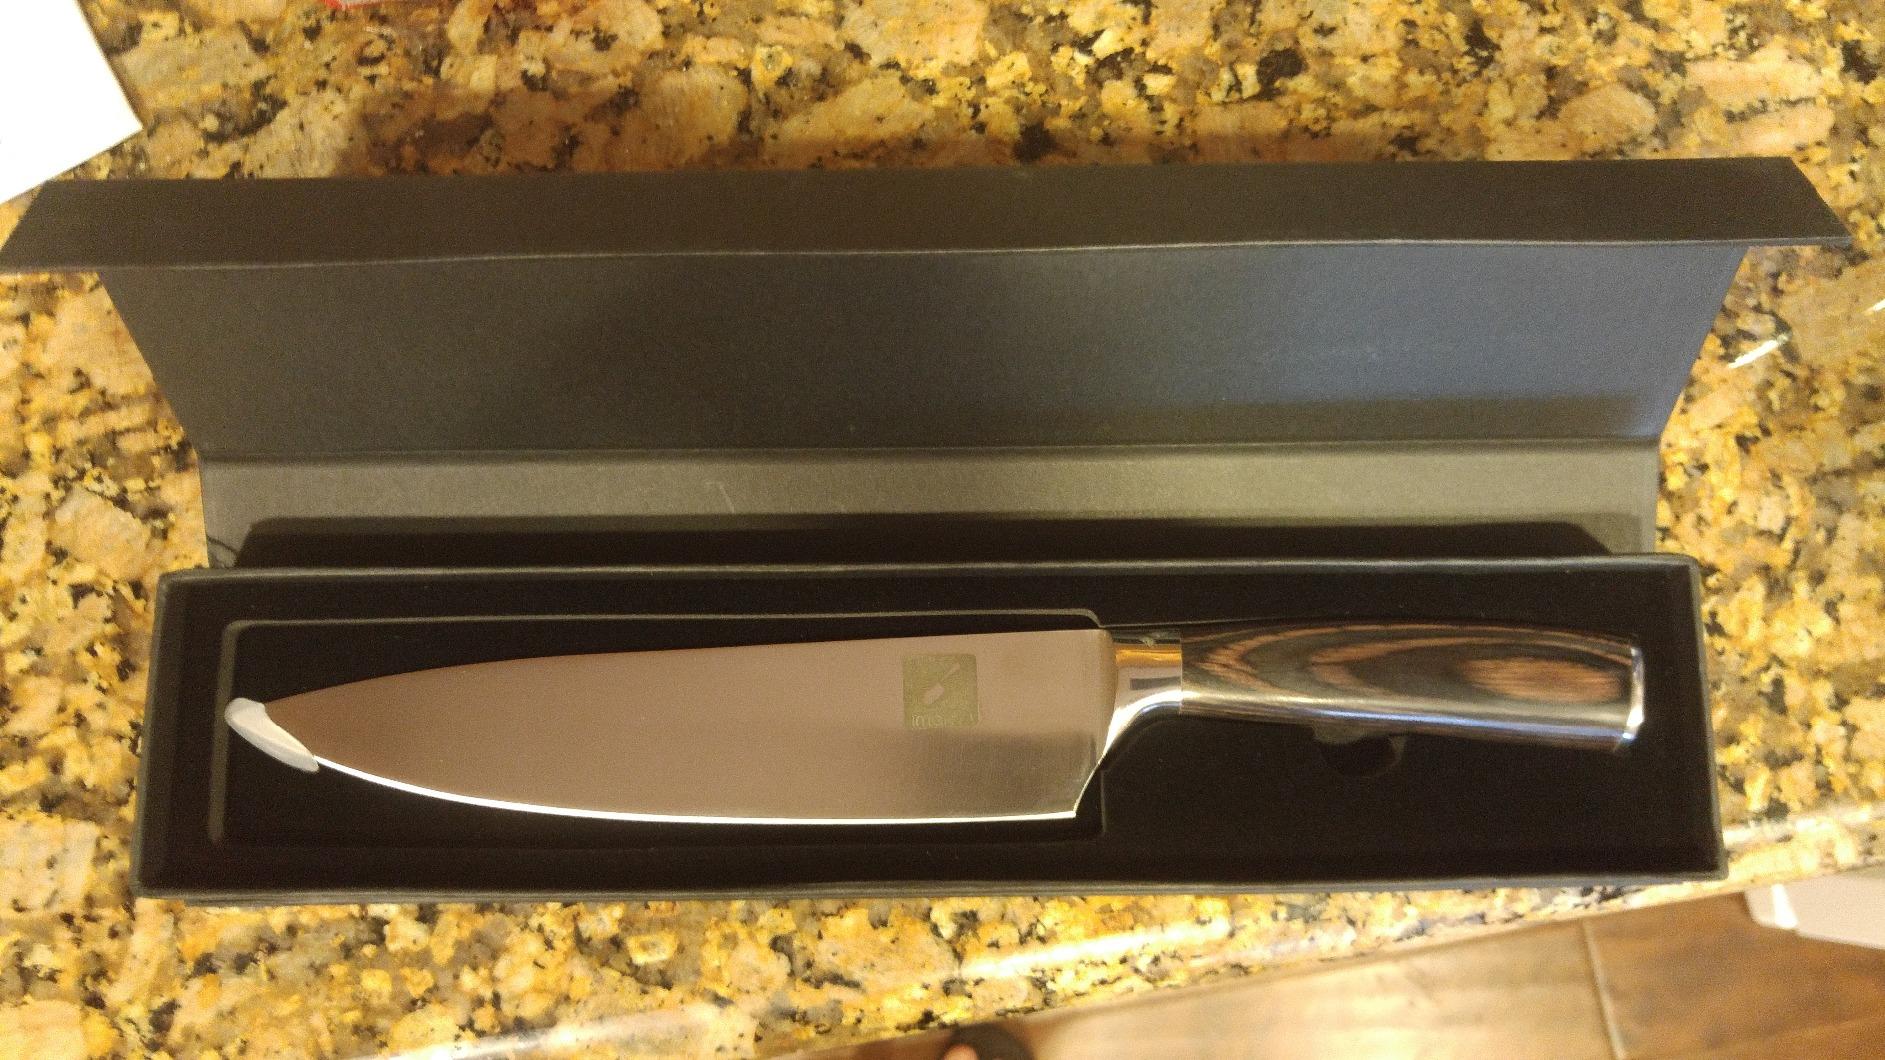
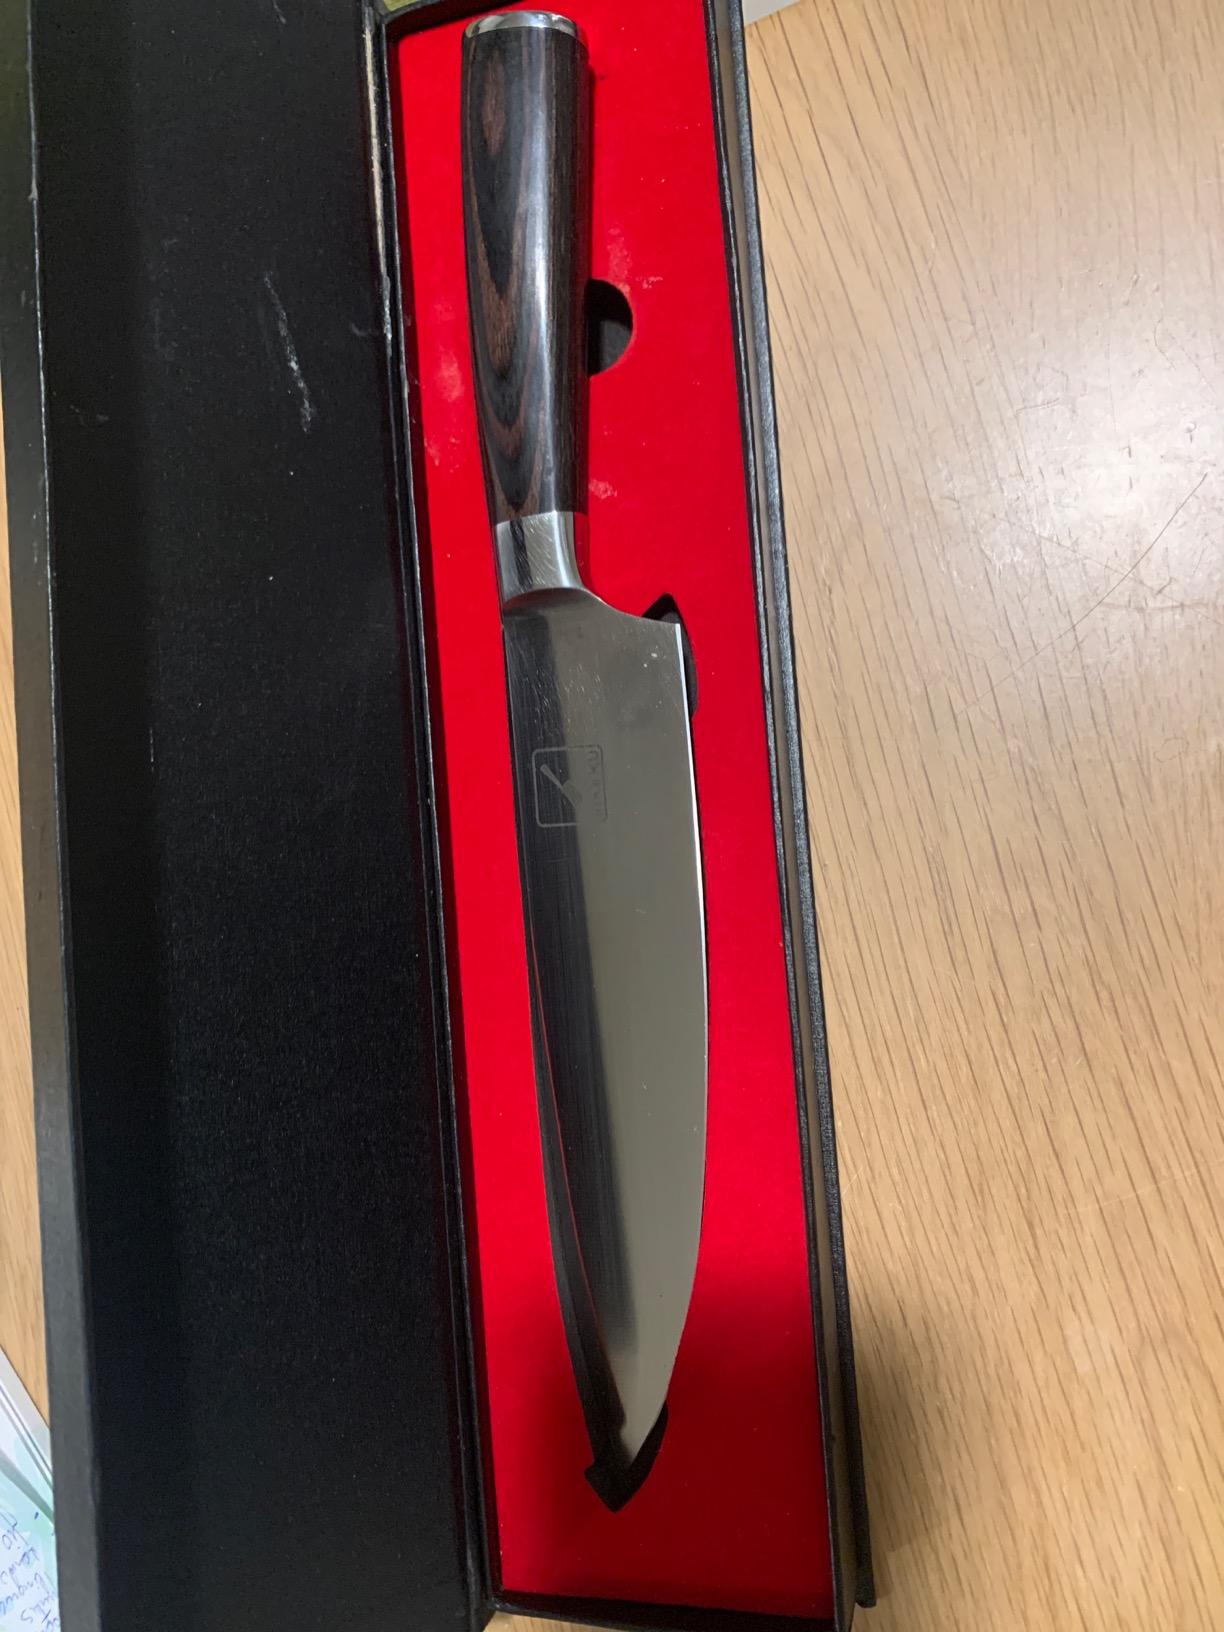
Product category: items_knife
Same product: yes